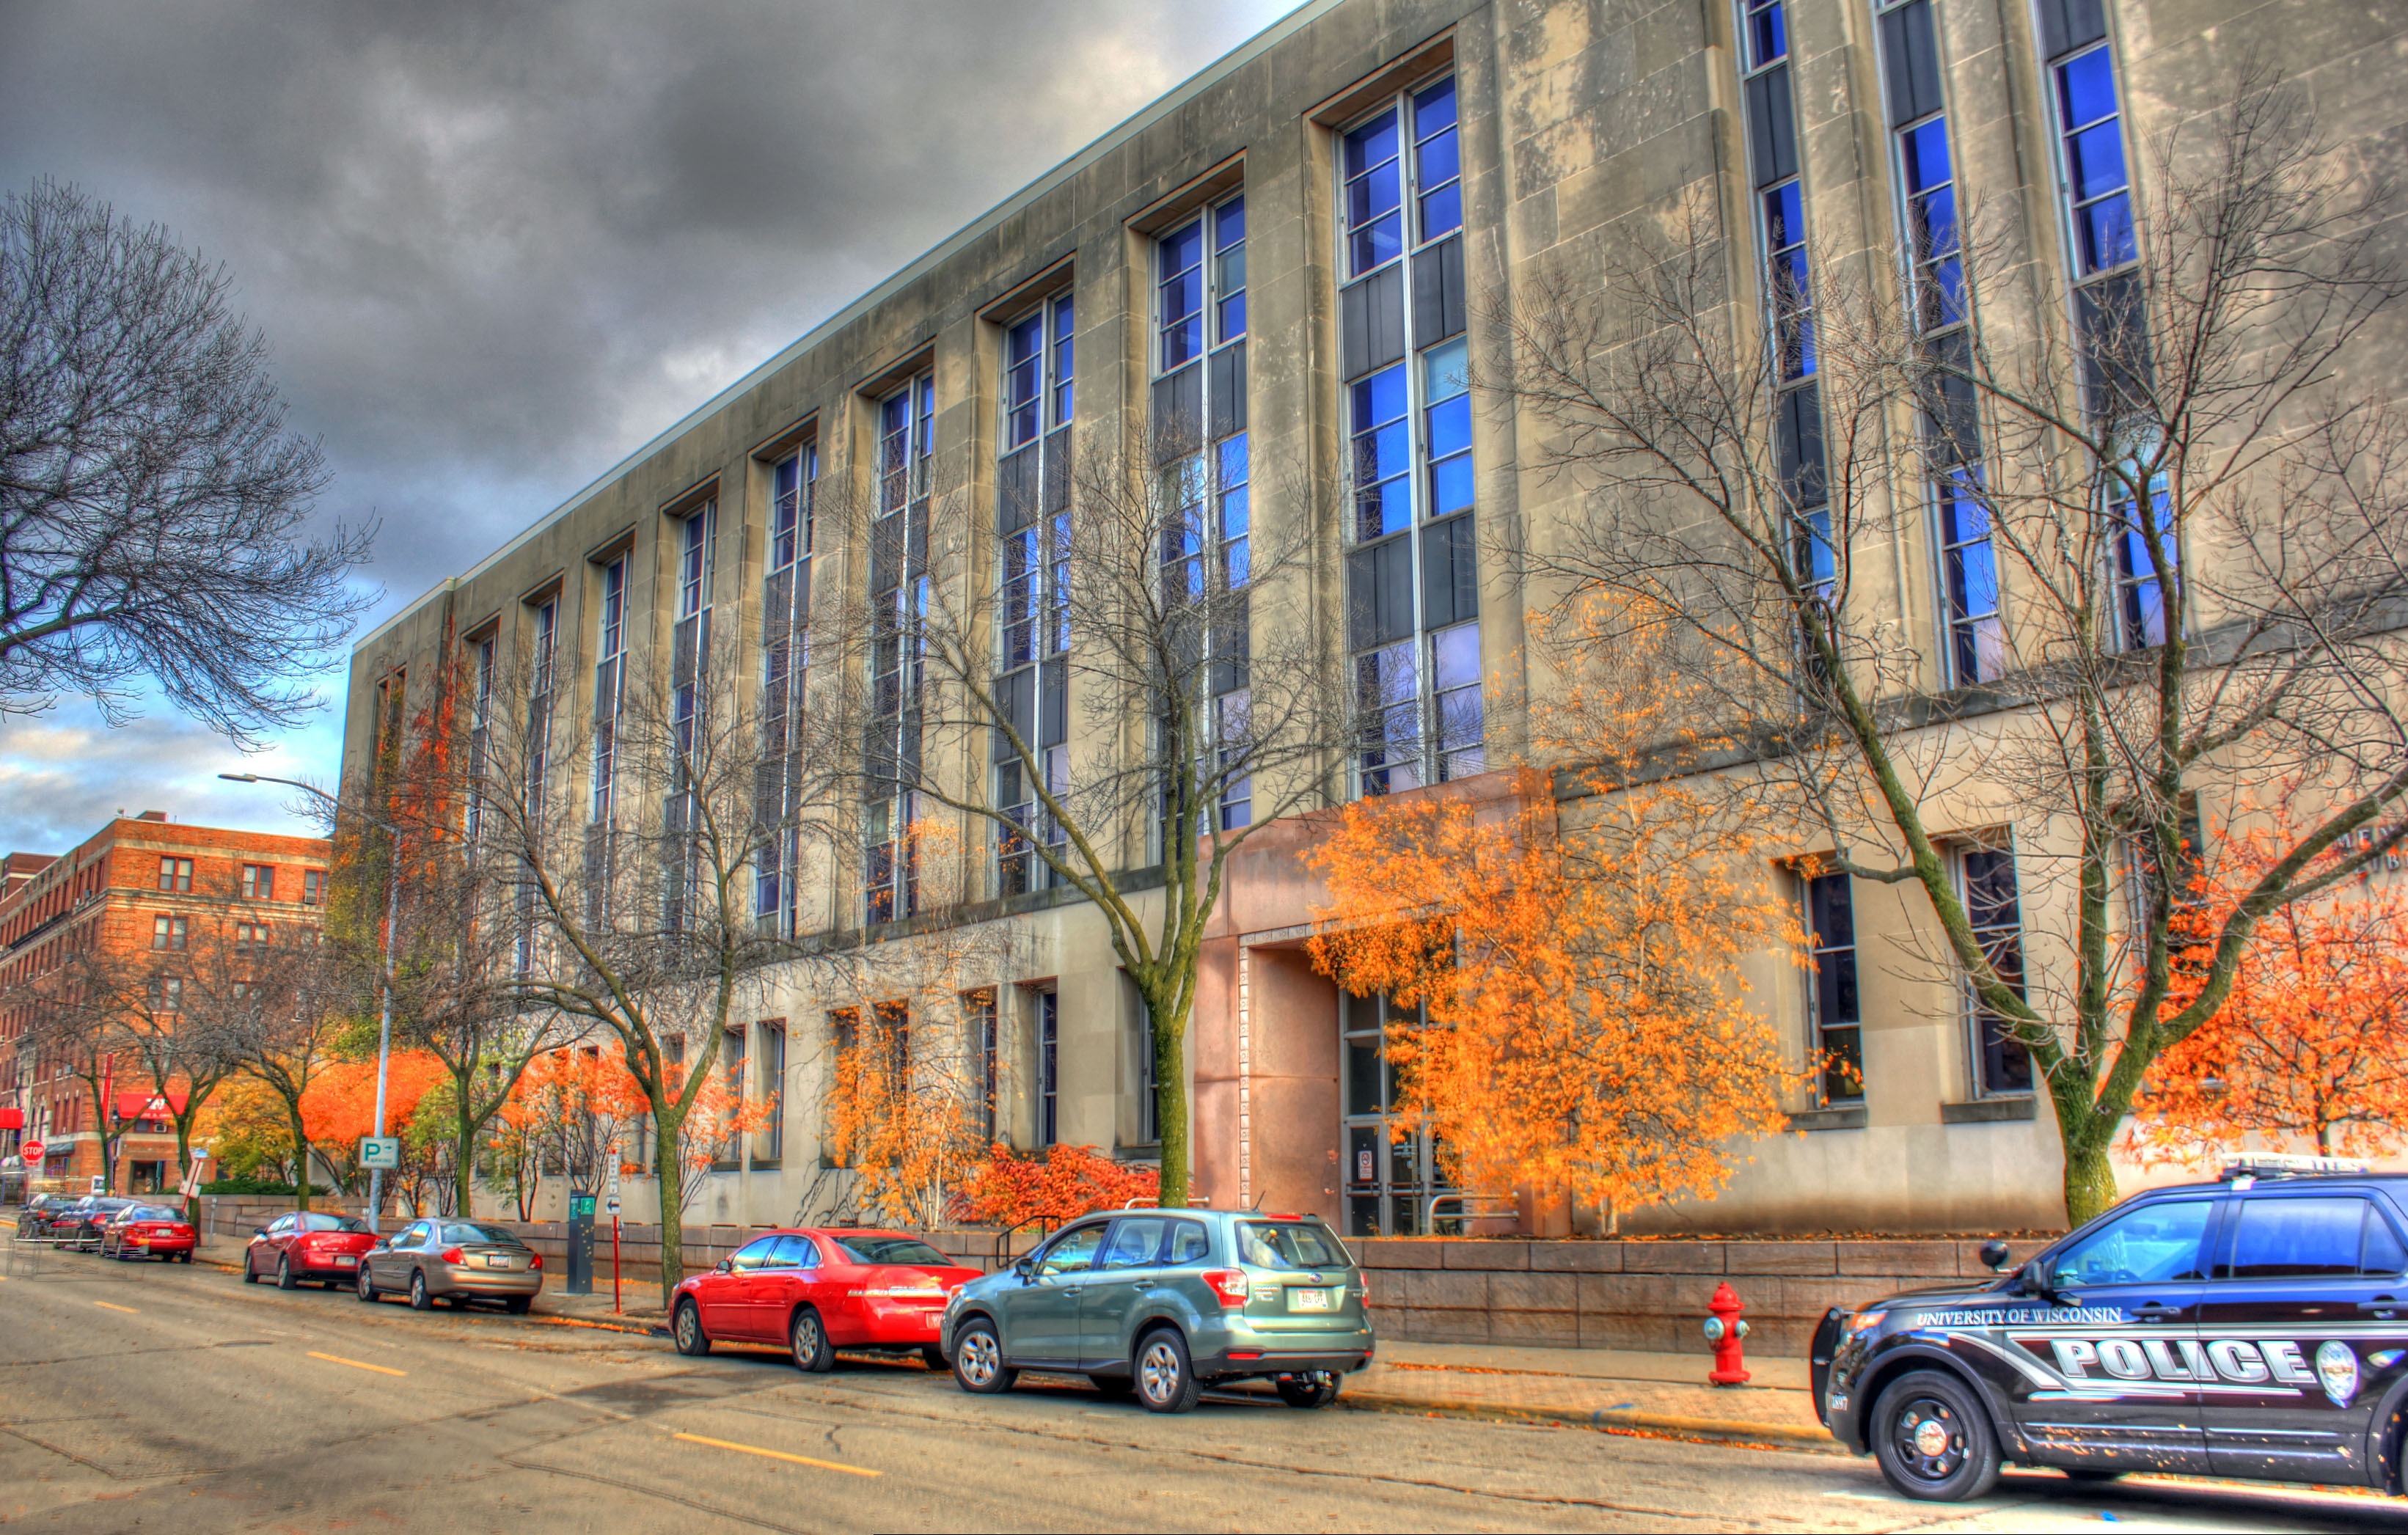
architecture, sky, street, building, city, cityscape, downtown, transport, facade, clouds, cars, wisconsin, neighbourhood, urban area, residential area, city landscape, metropolitan area